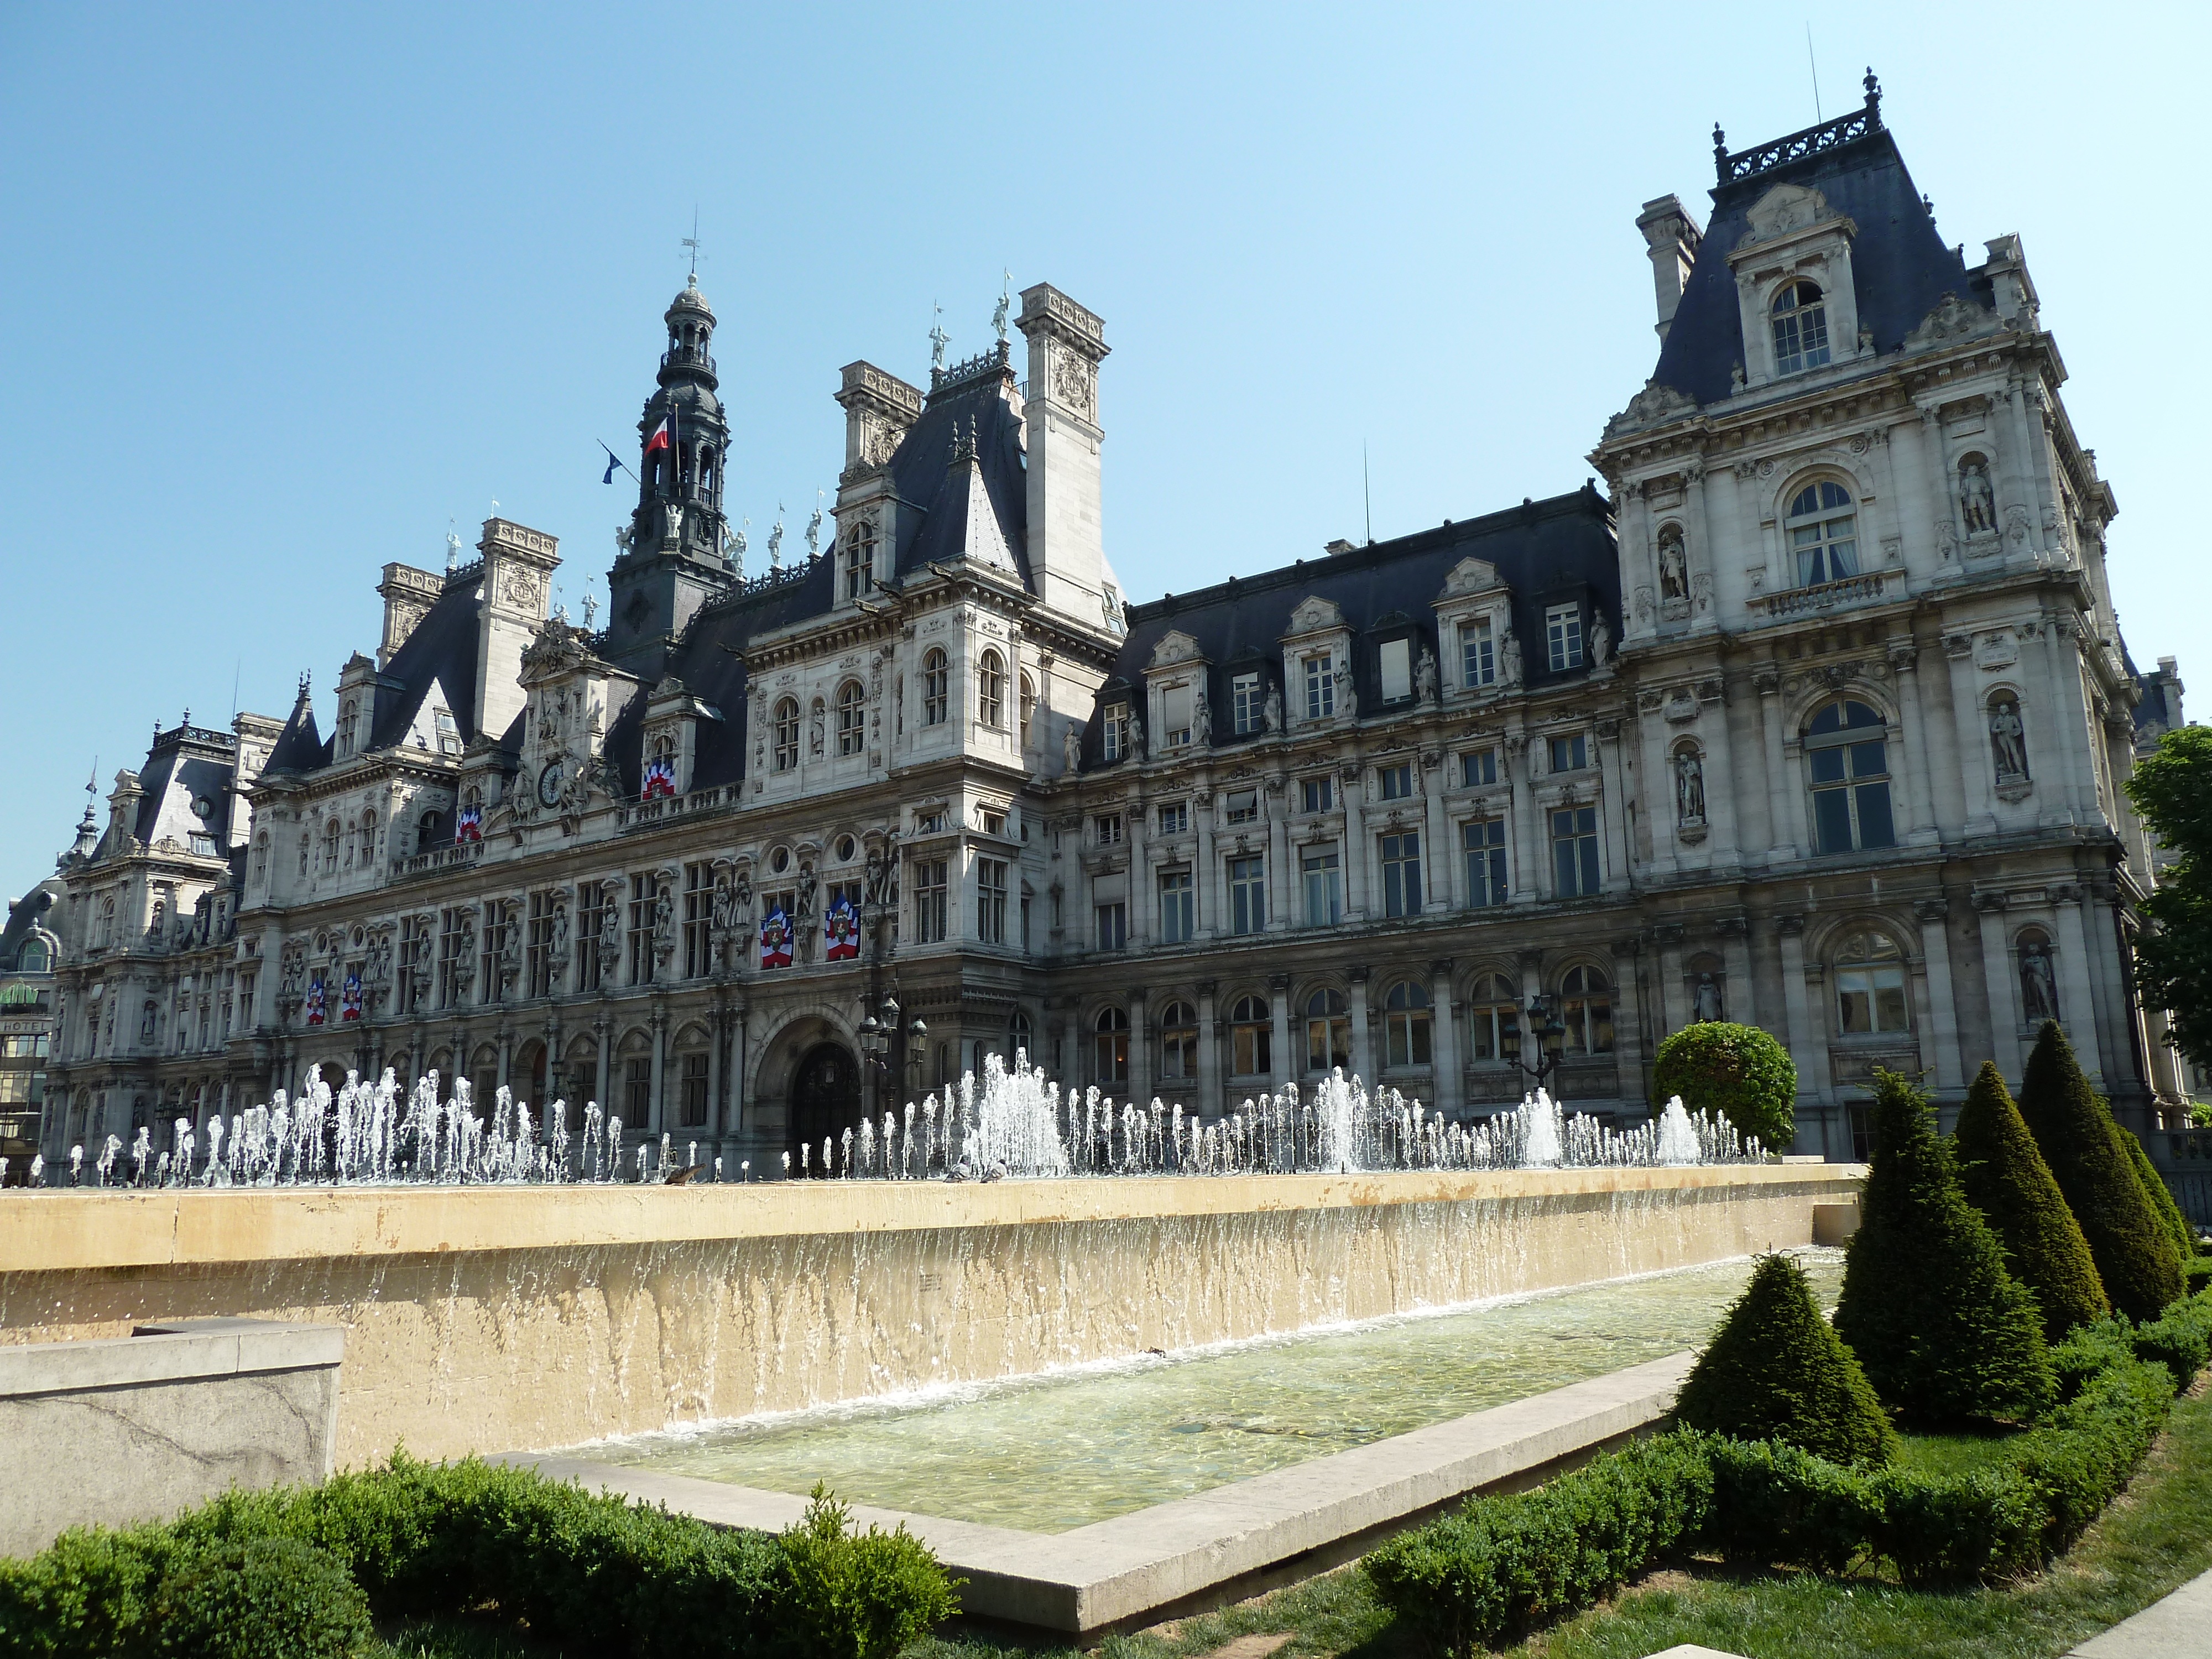
building, chateau, palace, paris, france, castle, landmark, tourism, monastery, estate, town hall, tours, unesco world heritage site, hotel de ville, historic site, ancient history